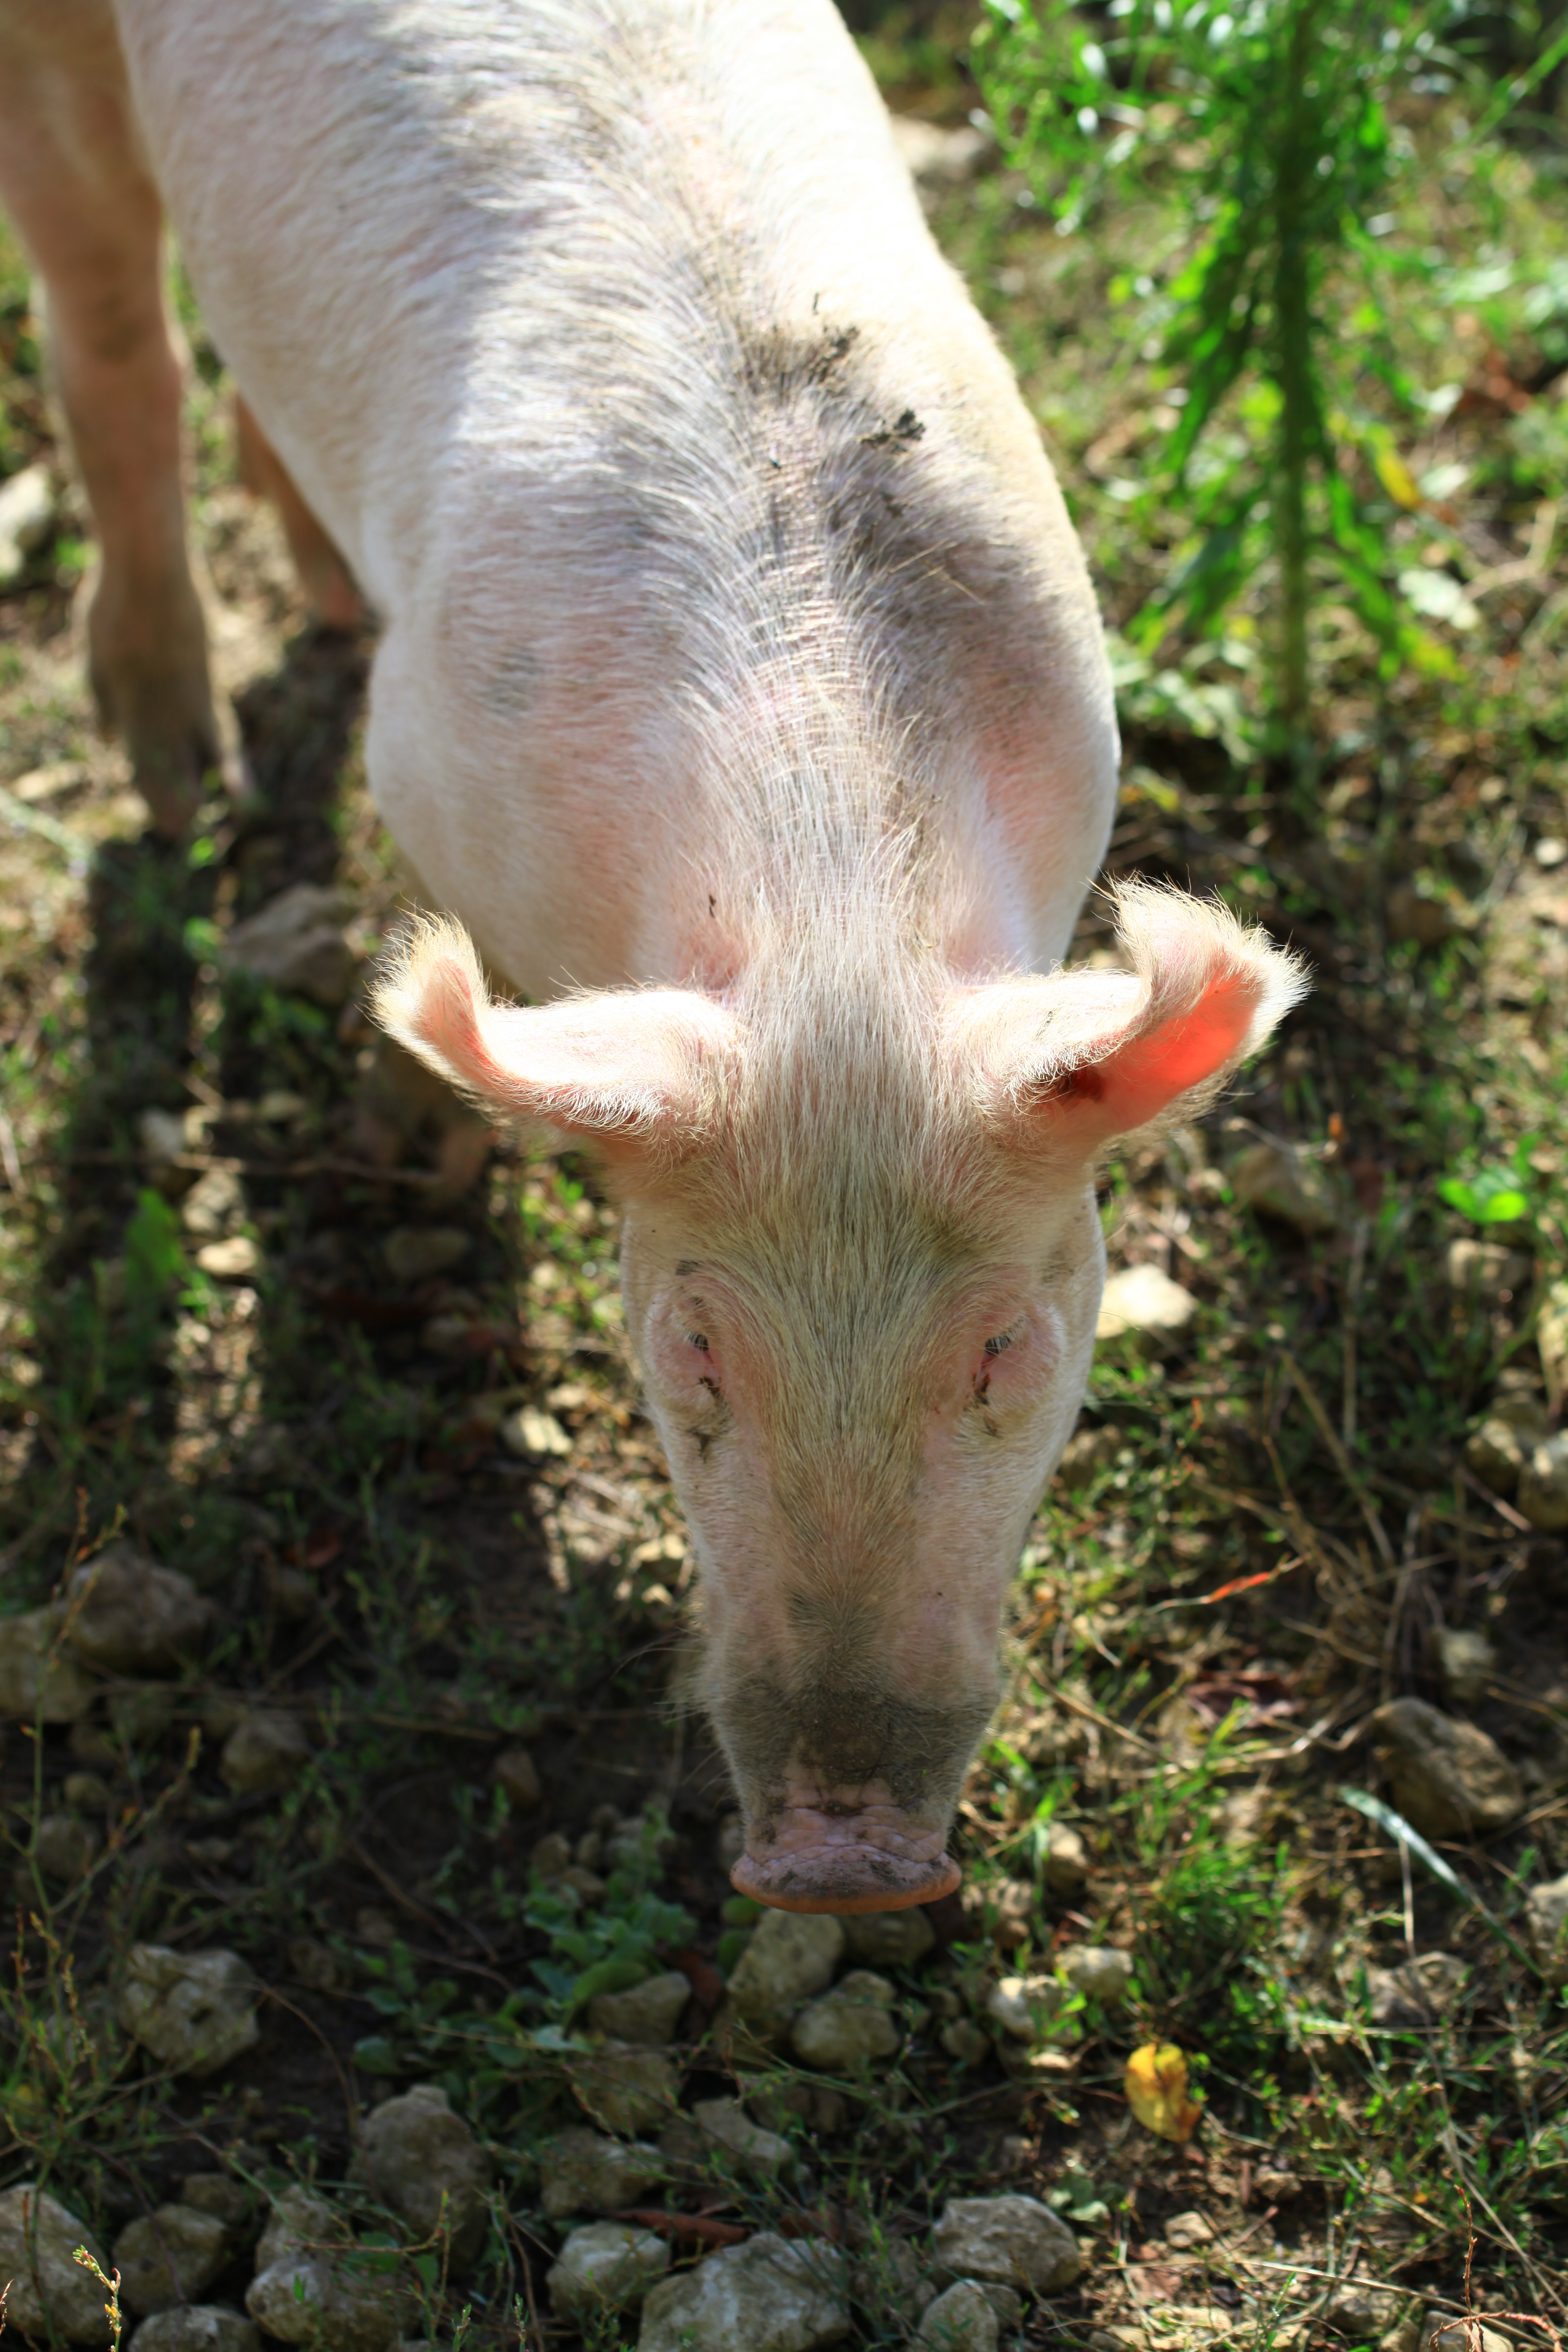
farm, pasture, mammal, pink, fauna, vertebrate, pig, domestic pig, pig like mammal